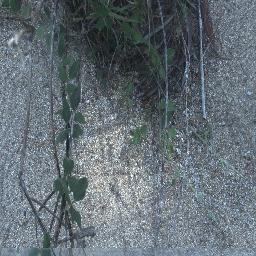
Label: negative